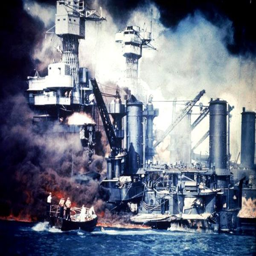
a rescue boat comes alongside ship after the attack .